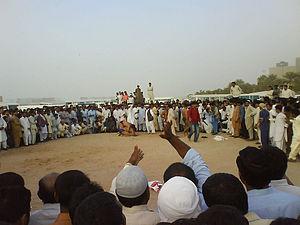
Le Sind ou Sindh est une région historique et l’une des quatre provinces fédérées du Pakistan. Situé le plus au sud du pays, il est entouré du Baloutchistan à l'ouest et au nord, du Pendjab au nord, du Rajasthan indien à l'est et enfin du Gujarat et du Rann de Kutch au sud. Le Sind dispose aussi d'un accès à la mer d'Arabie au sud-ouest.